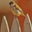
Label: bird